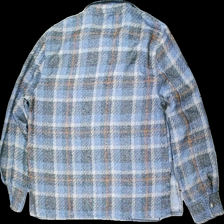
View: back
Type: Jacket
Category: Ladies
Brand: Gina Tricot
Colors: Black, Blue, Orange, Multicolor
Material: 100% polyester
Pattern: Checkered print
Cut: Regular
Size: M
Season: Spring
Damage location: top left
Damage 2 location: middle left
Damage 3 location: bottom left
Price range: 50-100
Recommended usage: Reuse
Description: rutig jacka